School uniforms in Japan

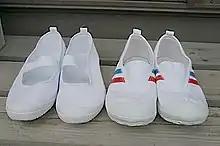
In almost all schools, Japanese students are required to take off the shoes they wear outdoors and wear different indoor shoes. At some schools, students wear , a kind of soft slipper meant to be used only indoors.

The Japanese junior and senior-high-school uniform traditionally consists of a military-styled uniform for boys and a sailor outfit for girls. These uniforms are based on Meiji-period formal military dress, themselves modeled on American/European-style naval uniforms. The sailor outfits replace the undivided (known as ) designed by Utako Shimoda between 1920 and 1930. While this style of uniform is still in use, many schools have moved to more Western-pattern Catholic school uniform styles. These uniforms consist of a white shirt, tie, blazer with school crest, and tailored trousers (often not of the same colour as the blazer) for boys and a white blouse, tie, blazer with school crest, and tartan culottes or skirt for girls.